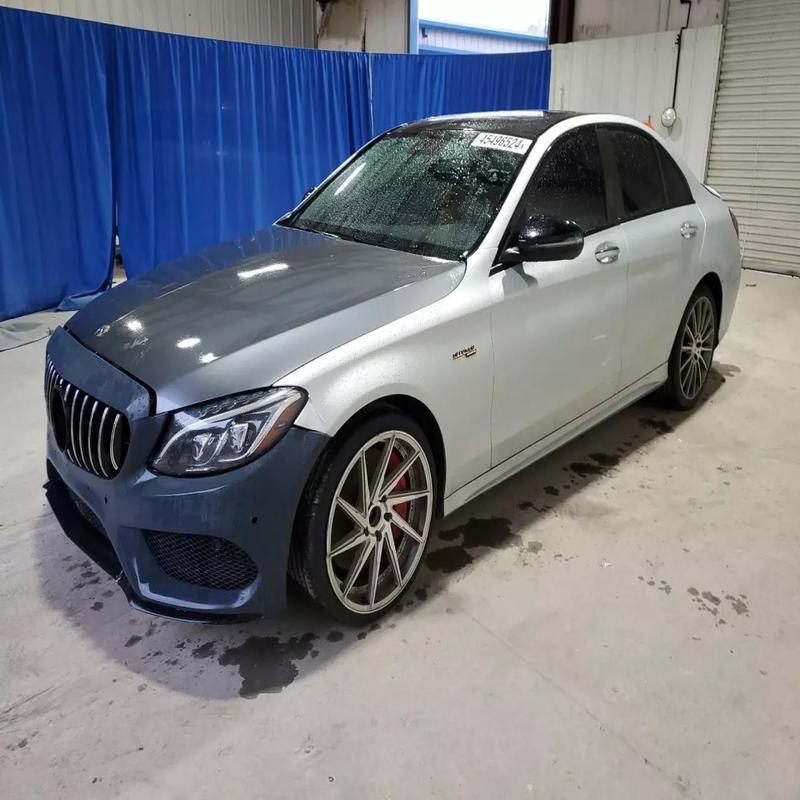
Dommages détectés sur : capot, porte avant gauche, porte arrière gauche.
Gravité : mineur